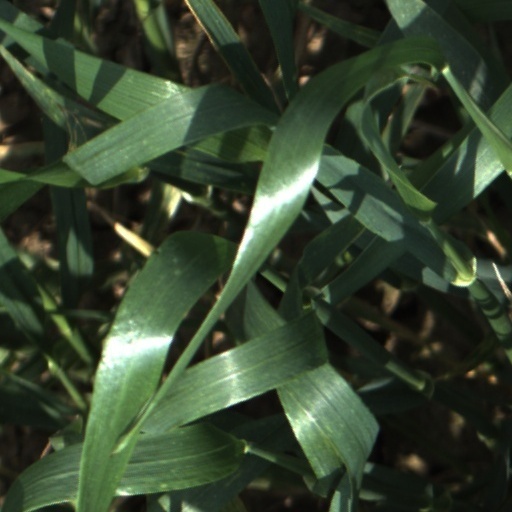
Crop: wheat